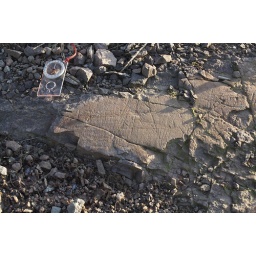
Scratched rock beside an excavated road